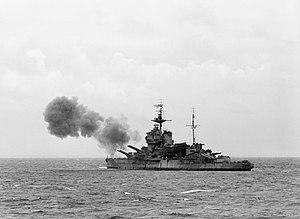
Le HMS Warspite est un cuirassé britannique de classe Queen Elizabeth construit pour la Royal Navy au début des années 1910. En service de 1915 à 1945, il participe aux deux conflits mondiaux du XXᵉ siècle, naviguant sur tous les océans du globe.